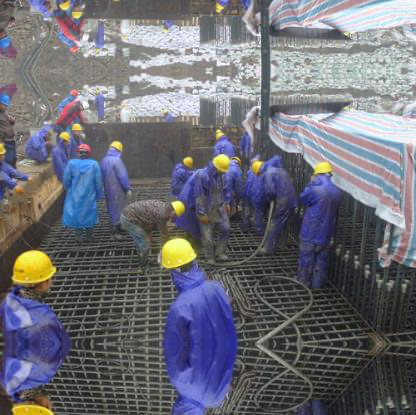
Objects in the image:
label: helmet
label: helmet
label: helmet
label: helmet
label: helmet
label: helmet
label: helmet
label: helmet
label: helmet
label: helmet
label: helmet
label: helmet
label: helmet
label: helmet
label: helmet
label: helmet
label: helmet
label: helmet
label: helmet
label: helmet
label: helmet
label: helmet